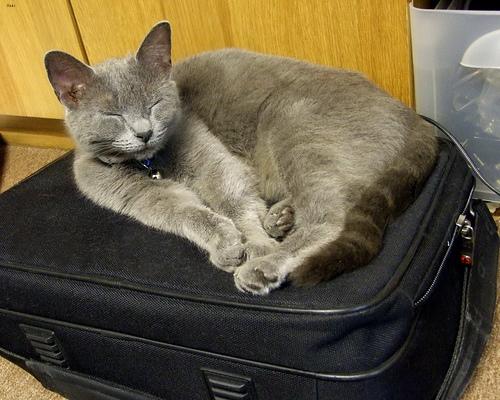
Breed: Russian Blue